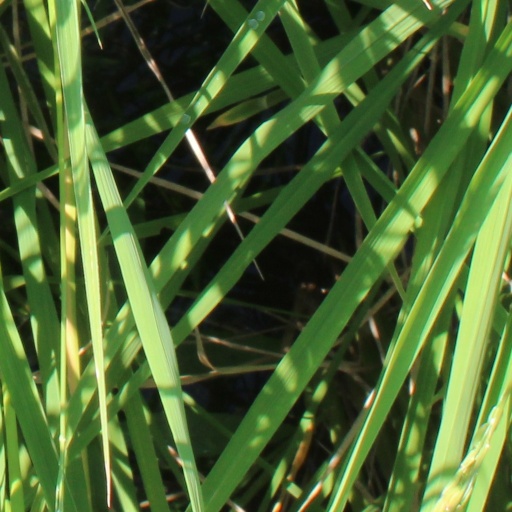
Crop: rice